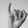
ASL letter: I